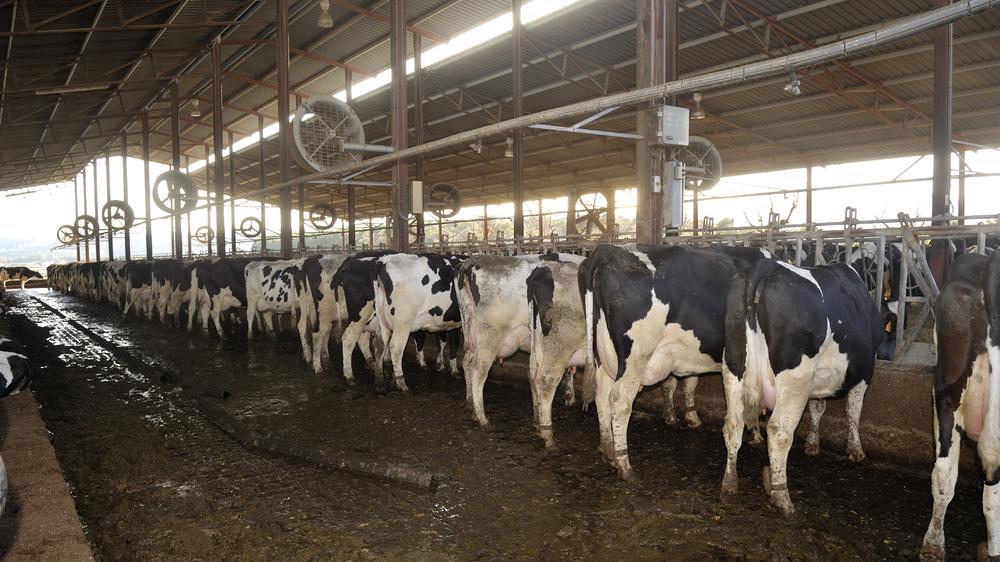
Banda kubwa la kisasa, lililojengwa kwa kutumia mbao na kuezekwa kwa mabati, limegawanywa katika vyumba vidogovidogo ambavyo hutumika kufugia ng'ombe wa kisasa, hasa wanaotoa maziwa ili kutupatia kimiminika hicho kwa ajili ya kuuza.